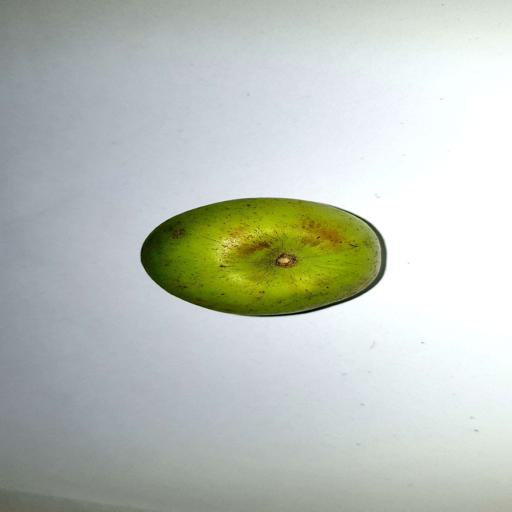
Label: healthy